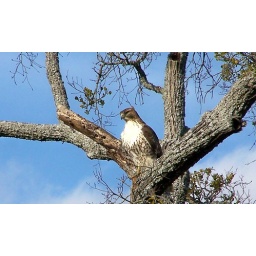
From my backyard this majestic creature sits in this tree about 30 feet up. Red Tailed Hawk.